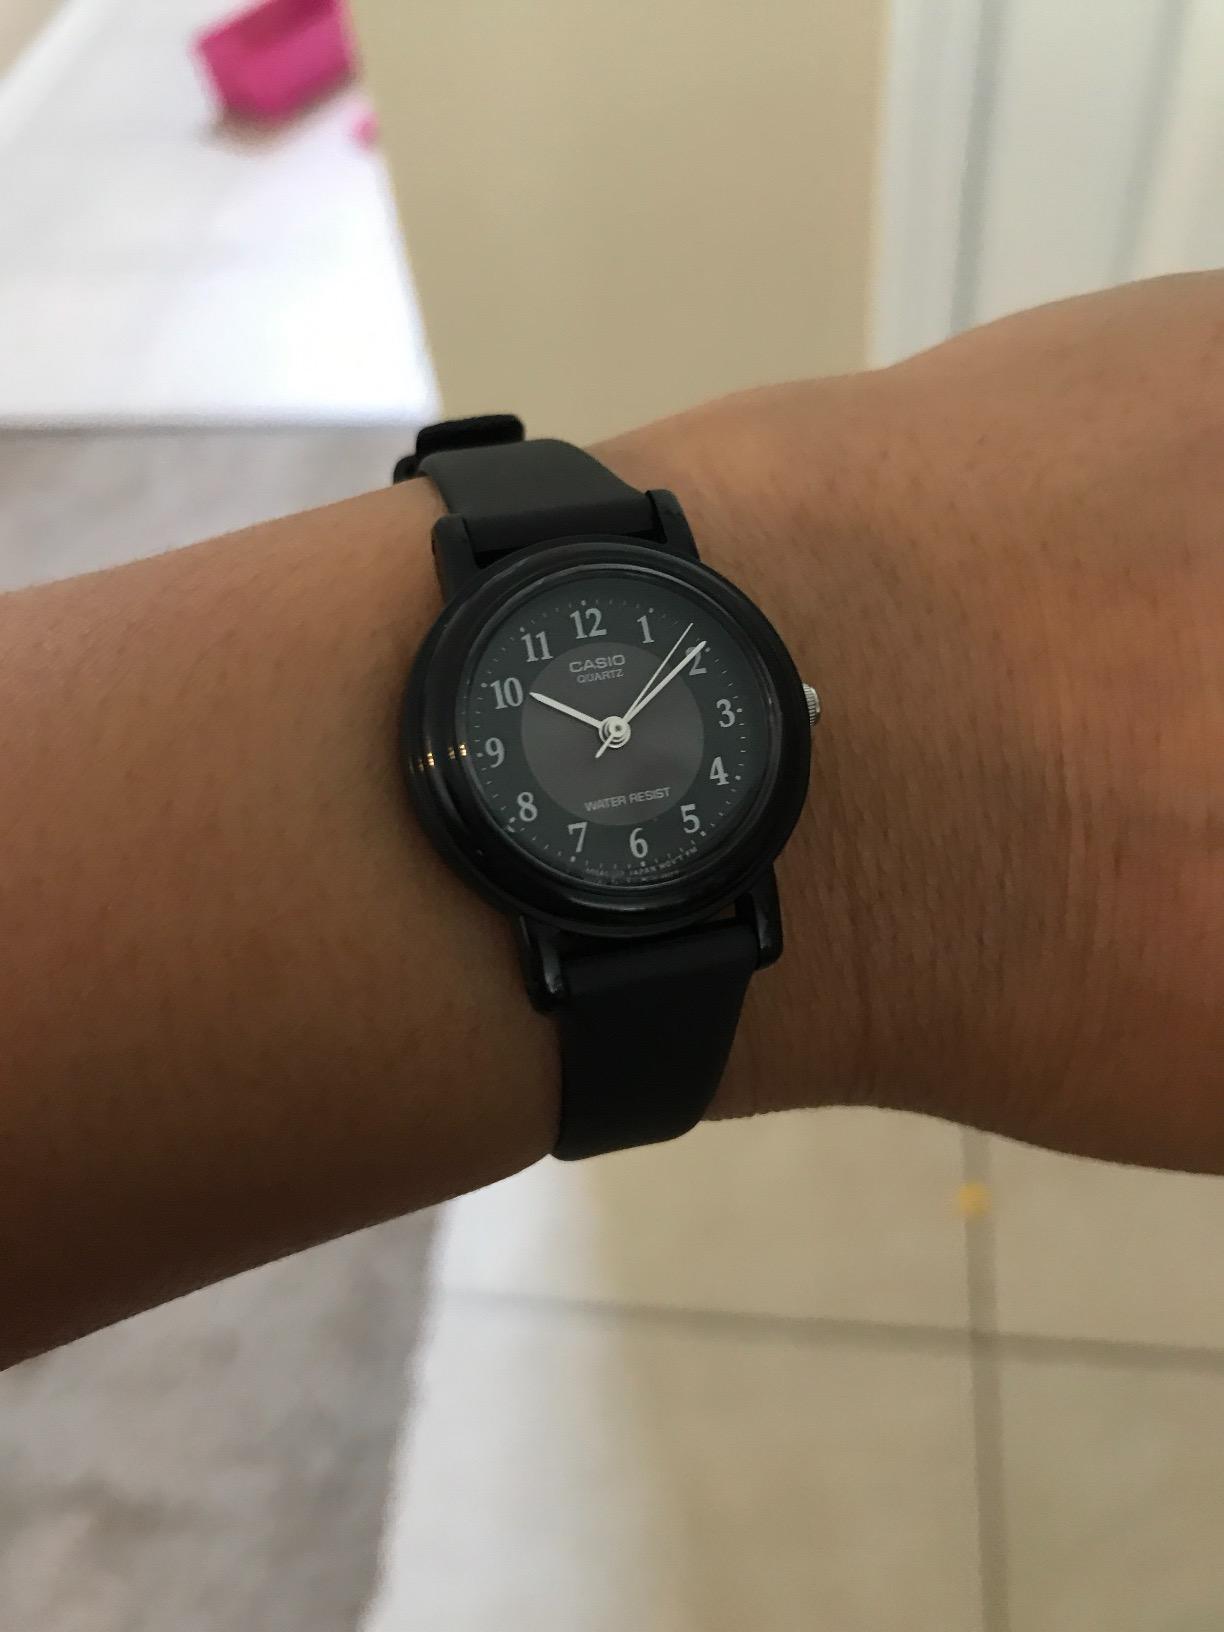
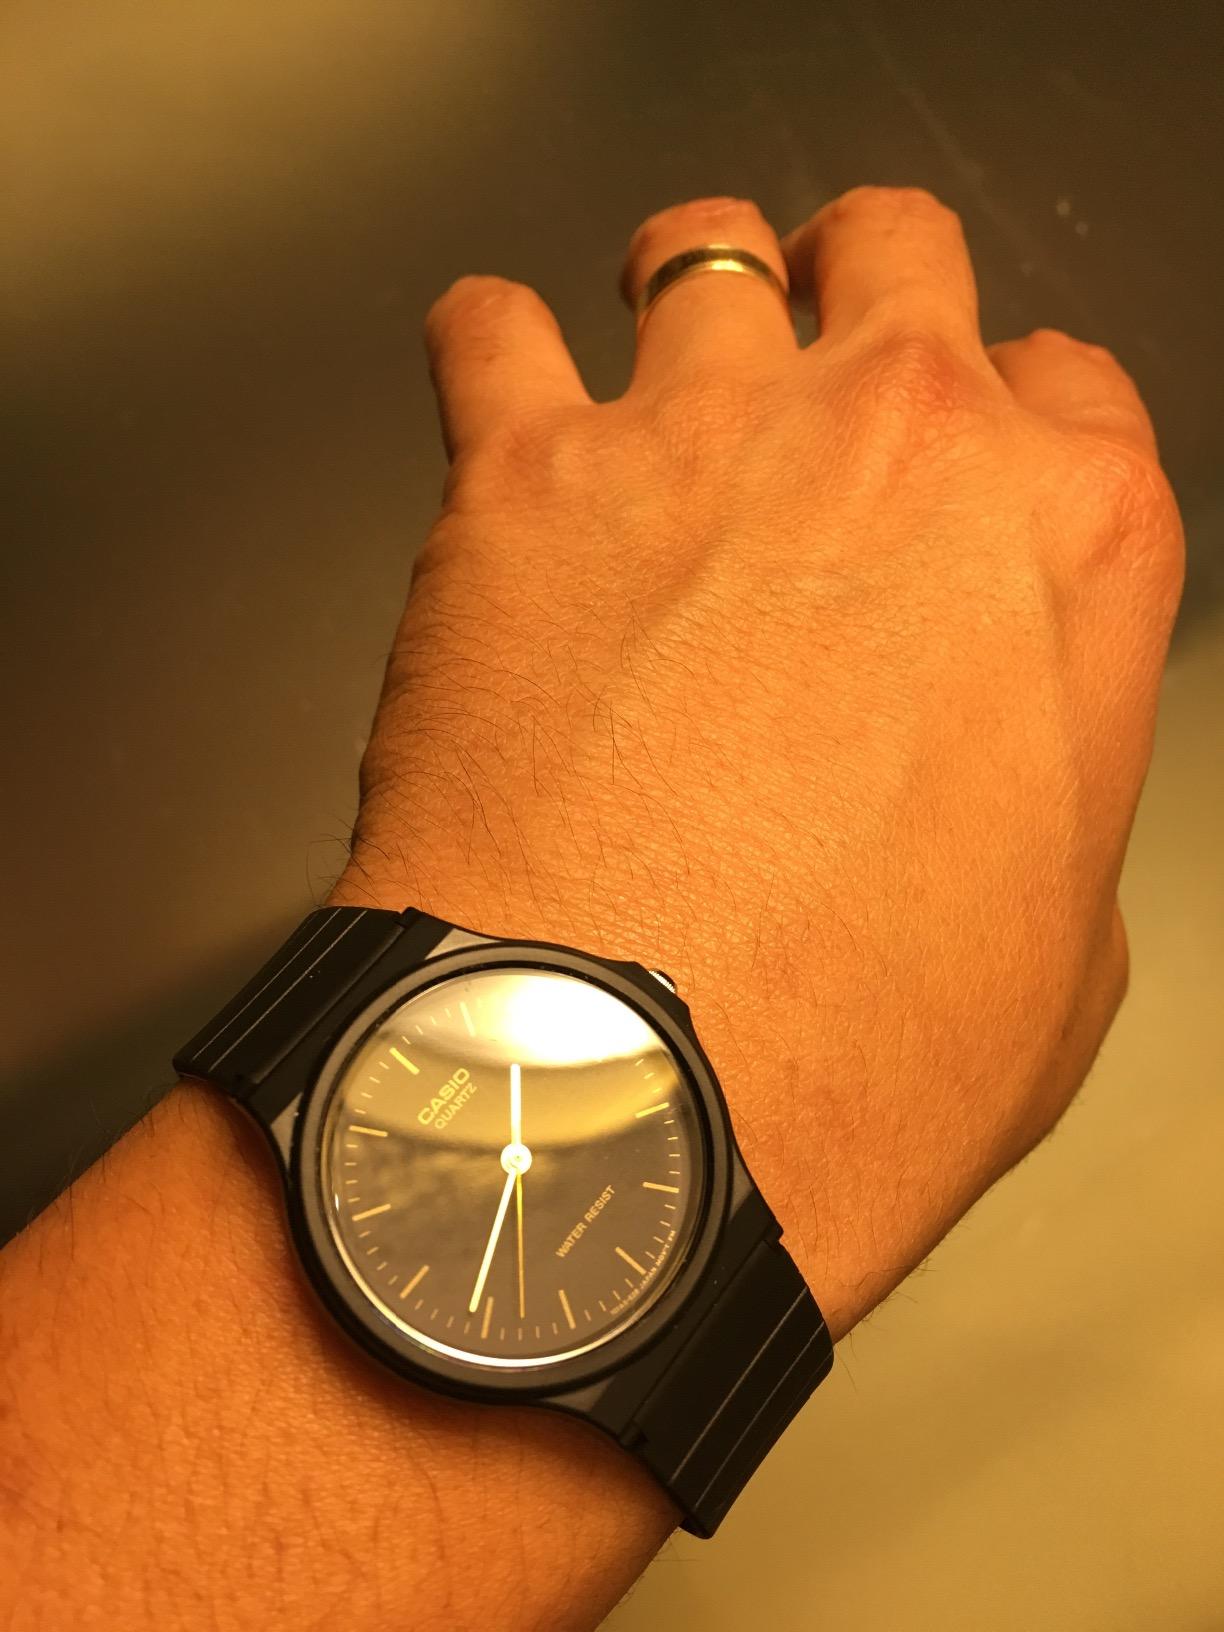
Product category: accessories_watch
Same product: no